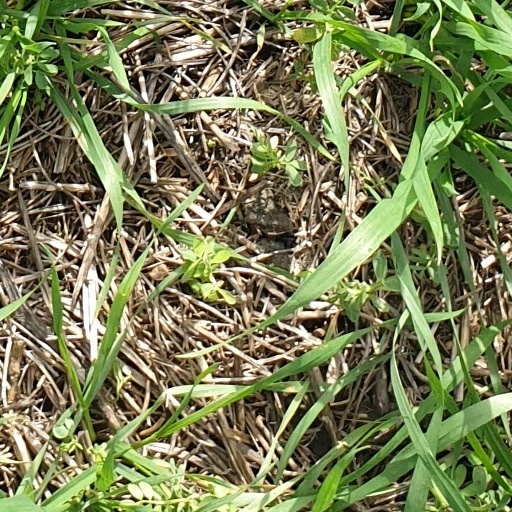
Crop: wheat